Bully (2017 film)

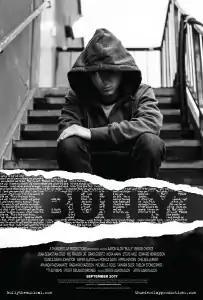
Theatrical release poster

Bully (alternatively titled Bully: The Musical) is a 2017 musical featurette written and directed by Aaron Alon and produced by Thunderclap Productions. "Bully" is a dramatic musical about Sam Bradley, a young man who kills himself after being repeatedly bullied in school because others suspect he is gay. The story follows Sam in the days leading up to his death and the lives of those around him in the days following his suicide.